Simen Guttormsen

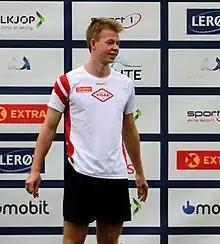
Guttormsen at the 2022 Norwegian Indoor Athletics Championships

Simen Guttormsen (born 19 January 2001) is a Norwegian Olympic pole vaulter and graduate from Princeton University and earned his Master Degree in Economics and Computer Science from Duke University. He was the NCAA 2025 Indoor Champion in the Pole Vault. Also the Indoor ACC Champion, ACC Meet Record Holder, and Indoor ACC Record Holder. Simen also won the Outdoor ACC title in 2024 and 2025. A multiple time All-American, he placed third at the outdoor NCAA Championships in 2024, and fifth in 2025.